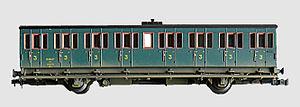
Les voitures modernisées Sud-Ouest à deux essieux proviennent de la rénovation d'anciennes voitures à deux essieux et à caisse en bois, construites entre 1905 et 1916 ou en 1922-1923.